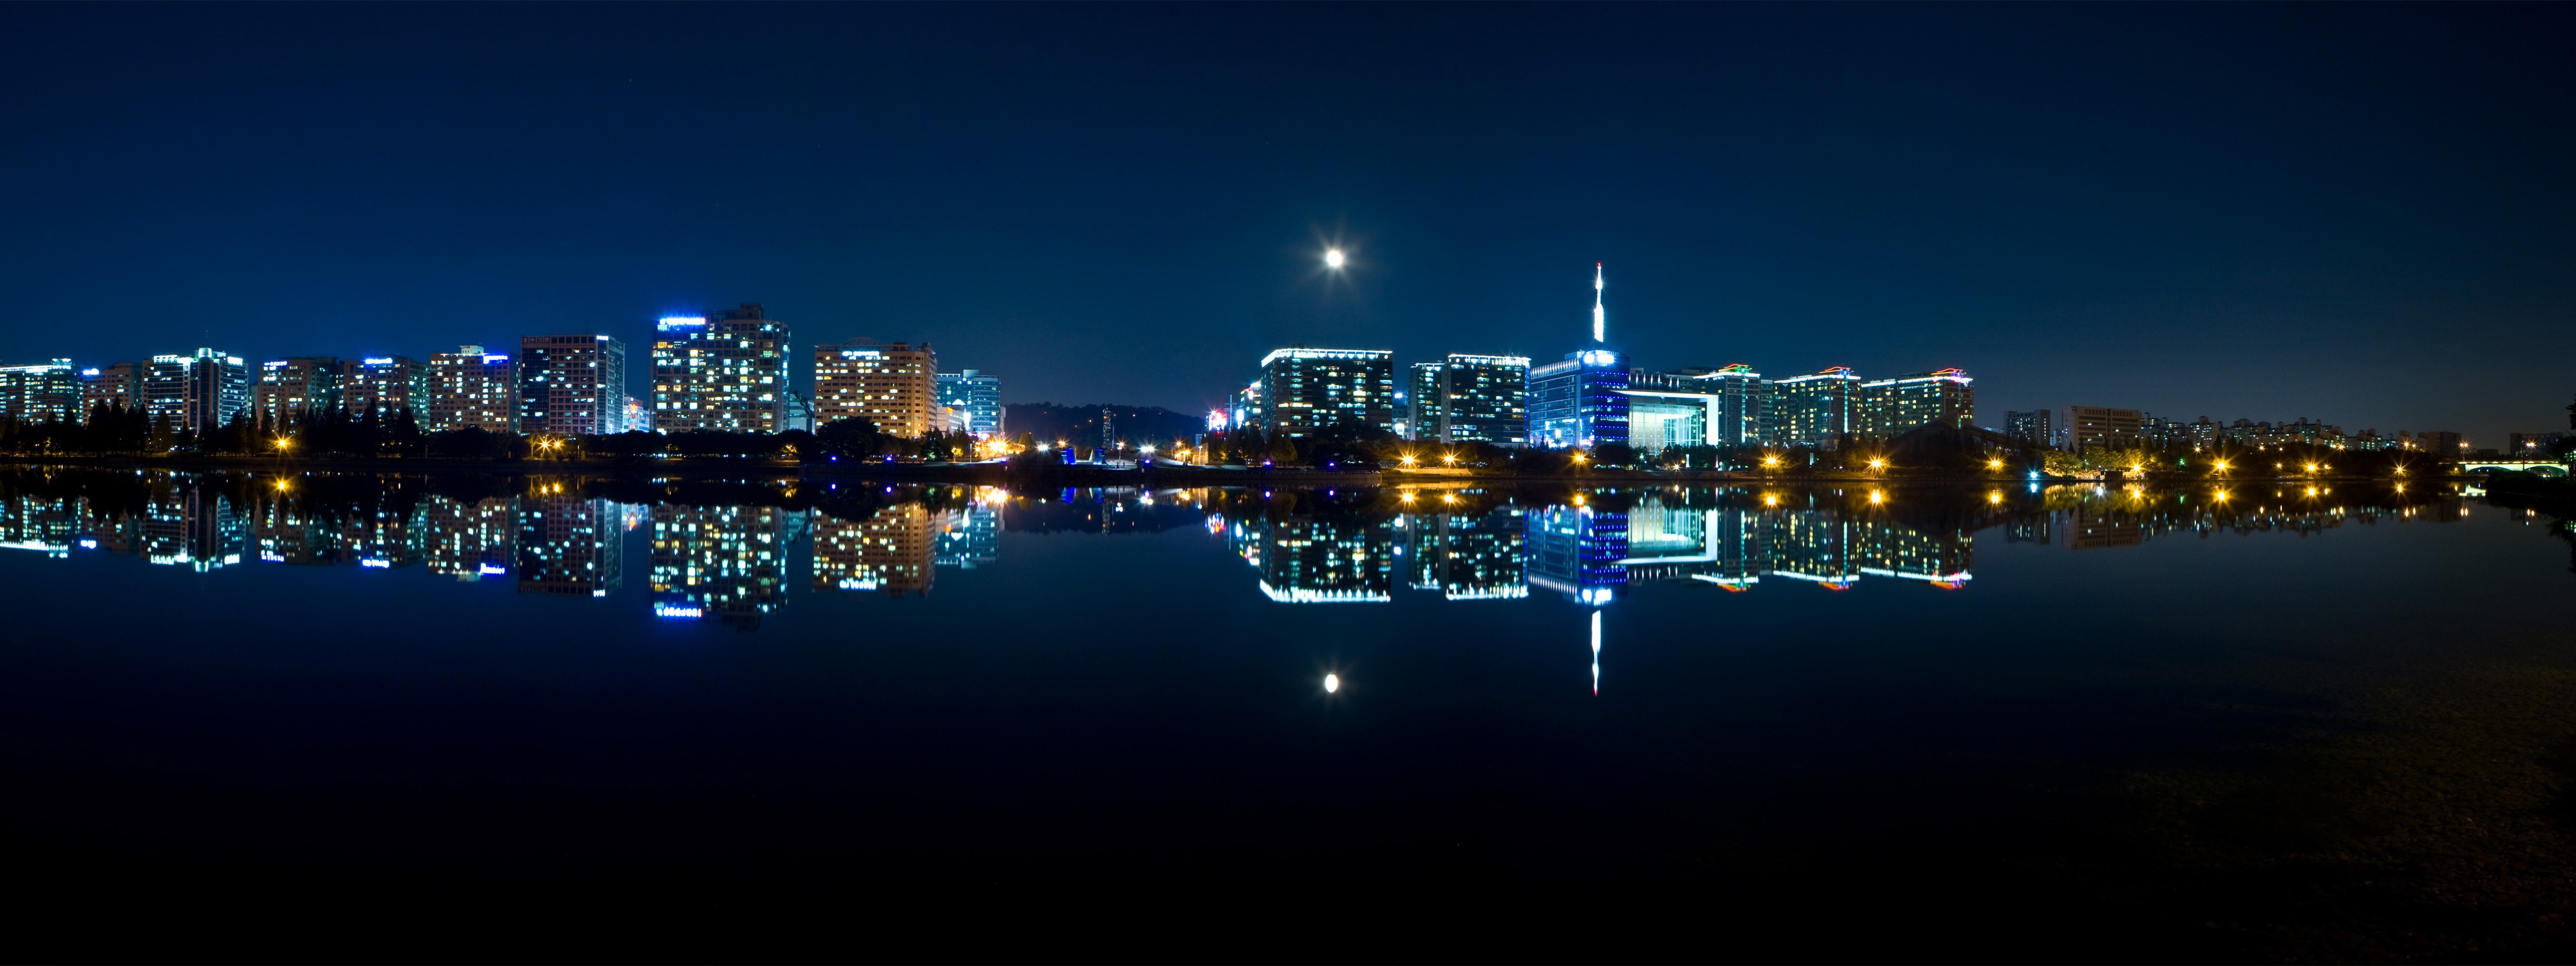
water, horizon, light, sky, skyline, night, city, skyscraper, river, cityscape, panorama, dusk, evening, reflection, moon, modern, reflections, night view, han river, metropolis, seoul, the night sky, human settlement, metropolitan area